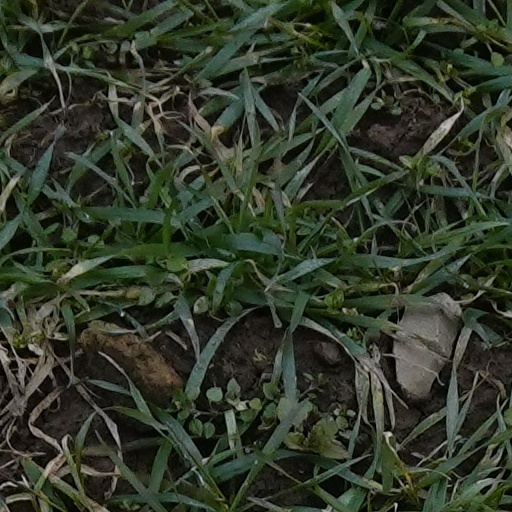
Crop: wheat